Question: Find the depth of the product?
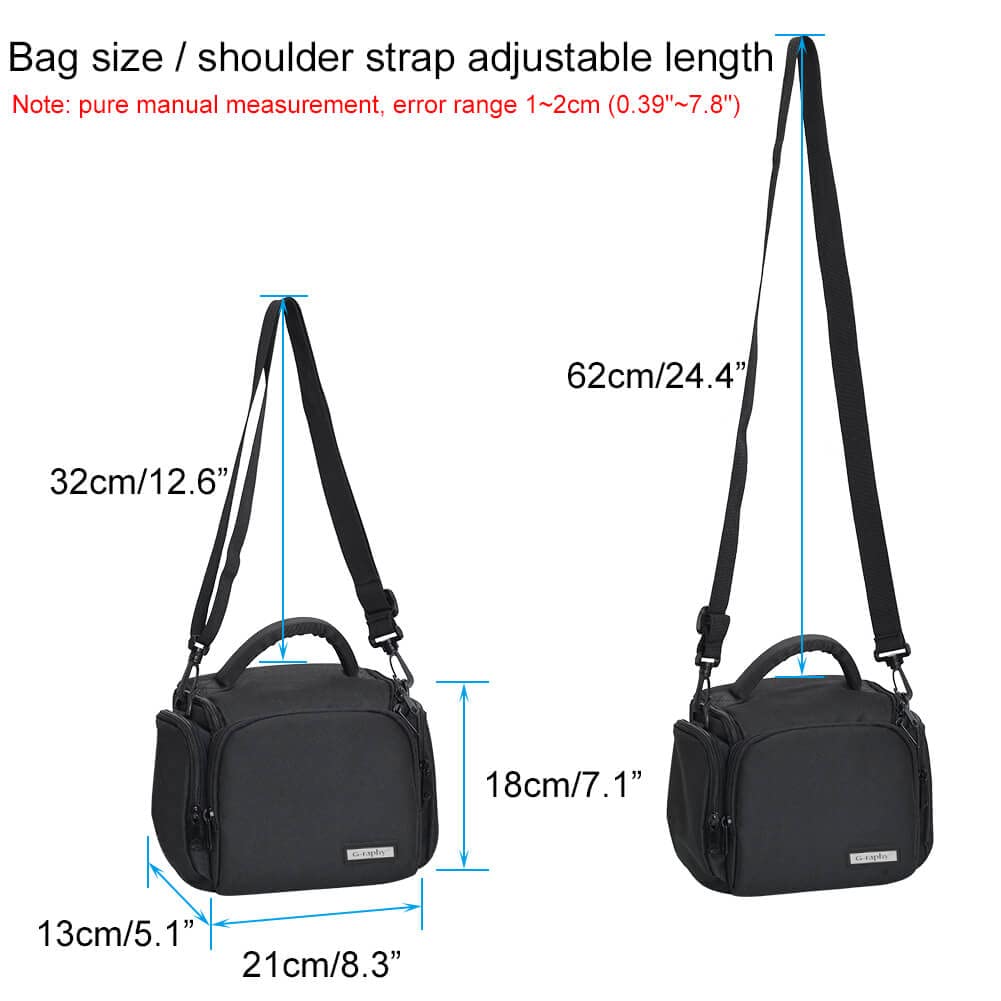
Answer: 21.0 centimetre